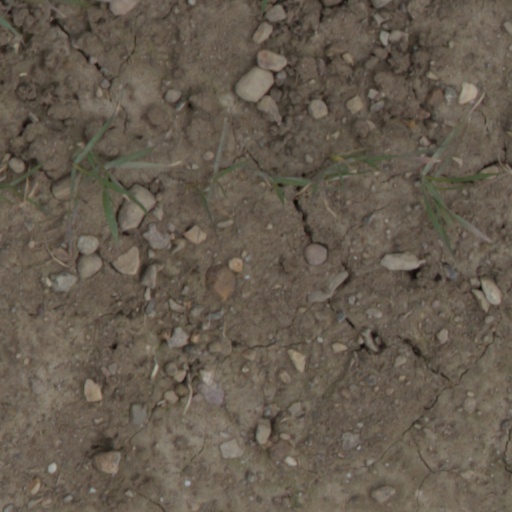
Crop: wheat